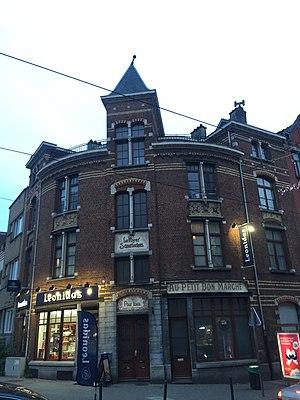
Le Foyer Scharbeekois
Cette page reprend une partie des bâtiments remarquables se trouvant sur le trajet de la ligne 55 du tramway de Bruxelles.